Answer in natural language. Which object is closer to the camera taking this photo, brown rectangular extendable dining table (highlighted by a red box) or black colour chair (highlighted by a blue box)? Choose between the following options: brown rectangular extendable dining table (highlighted by a red box) or black colour chair (highlighted by a blue box)
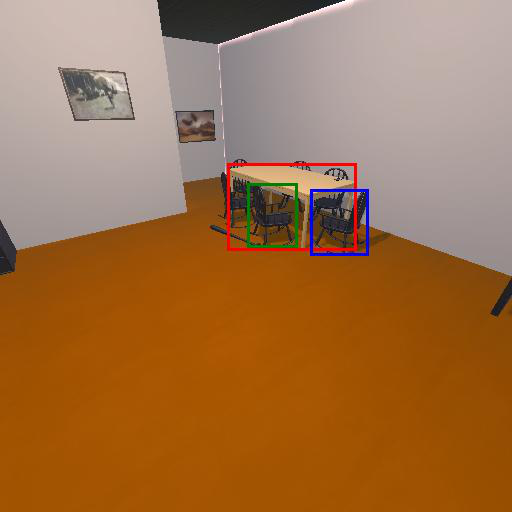
<answer>black colour chair (highlighted by a blue box)</answer>